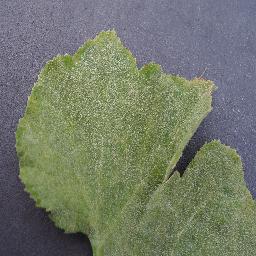
Label: Squash___Powdery_mildew